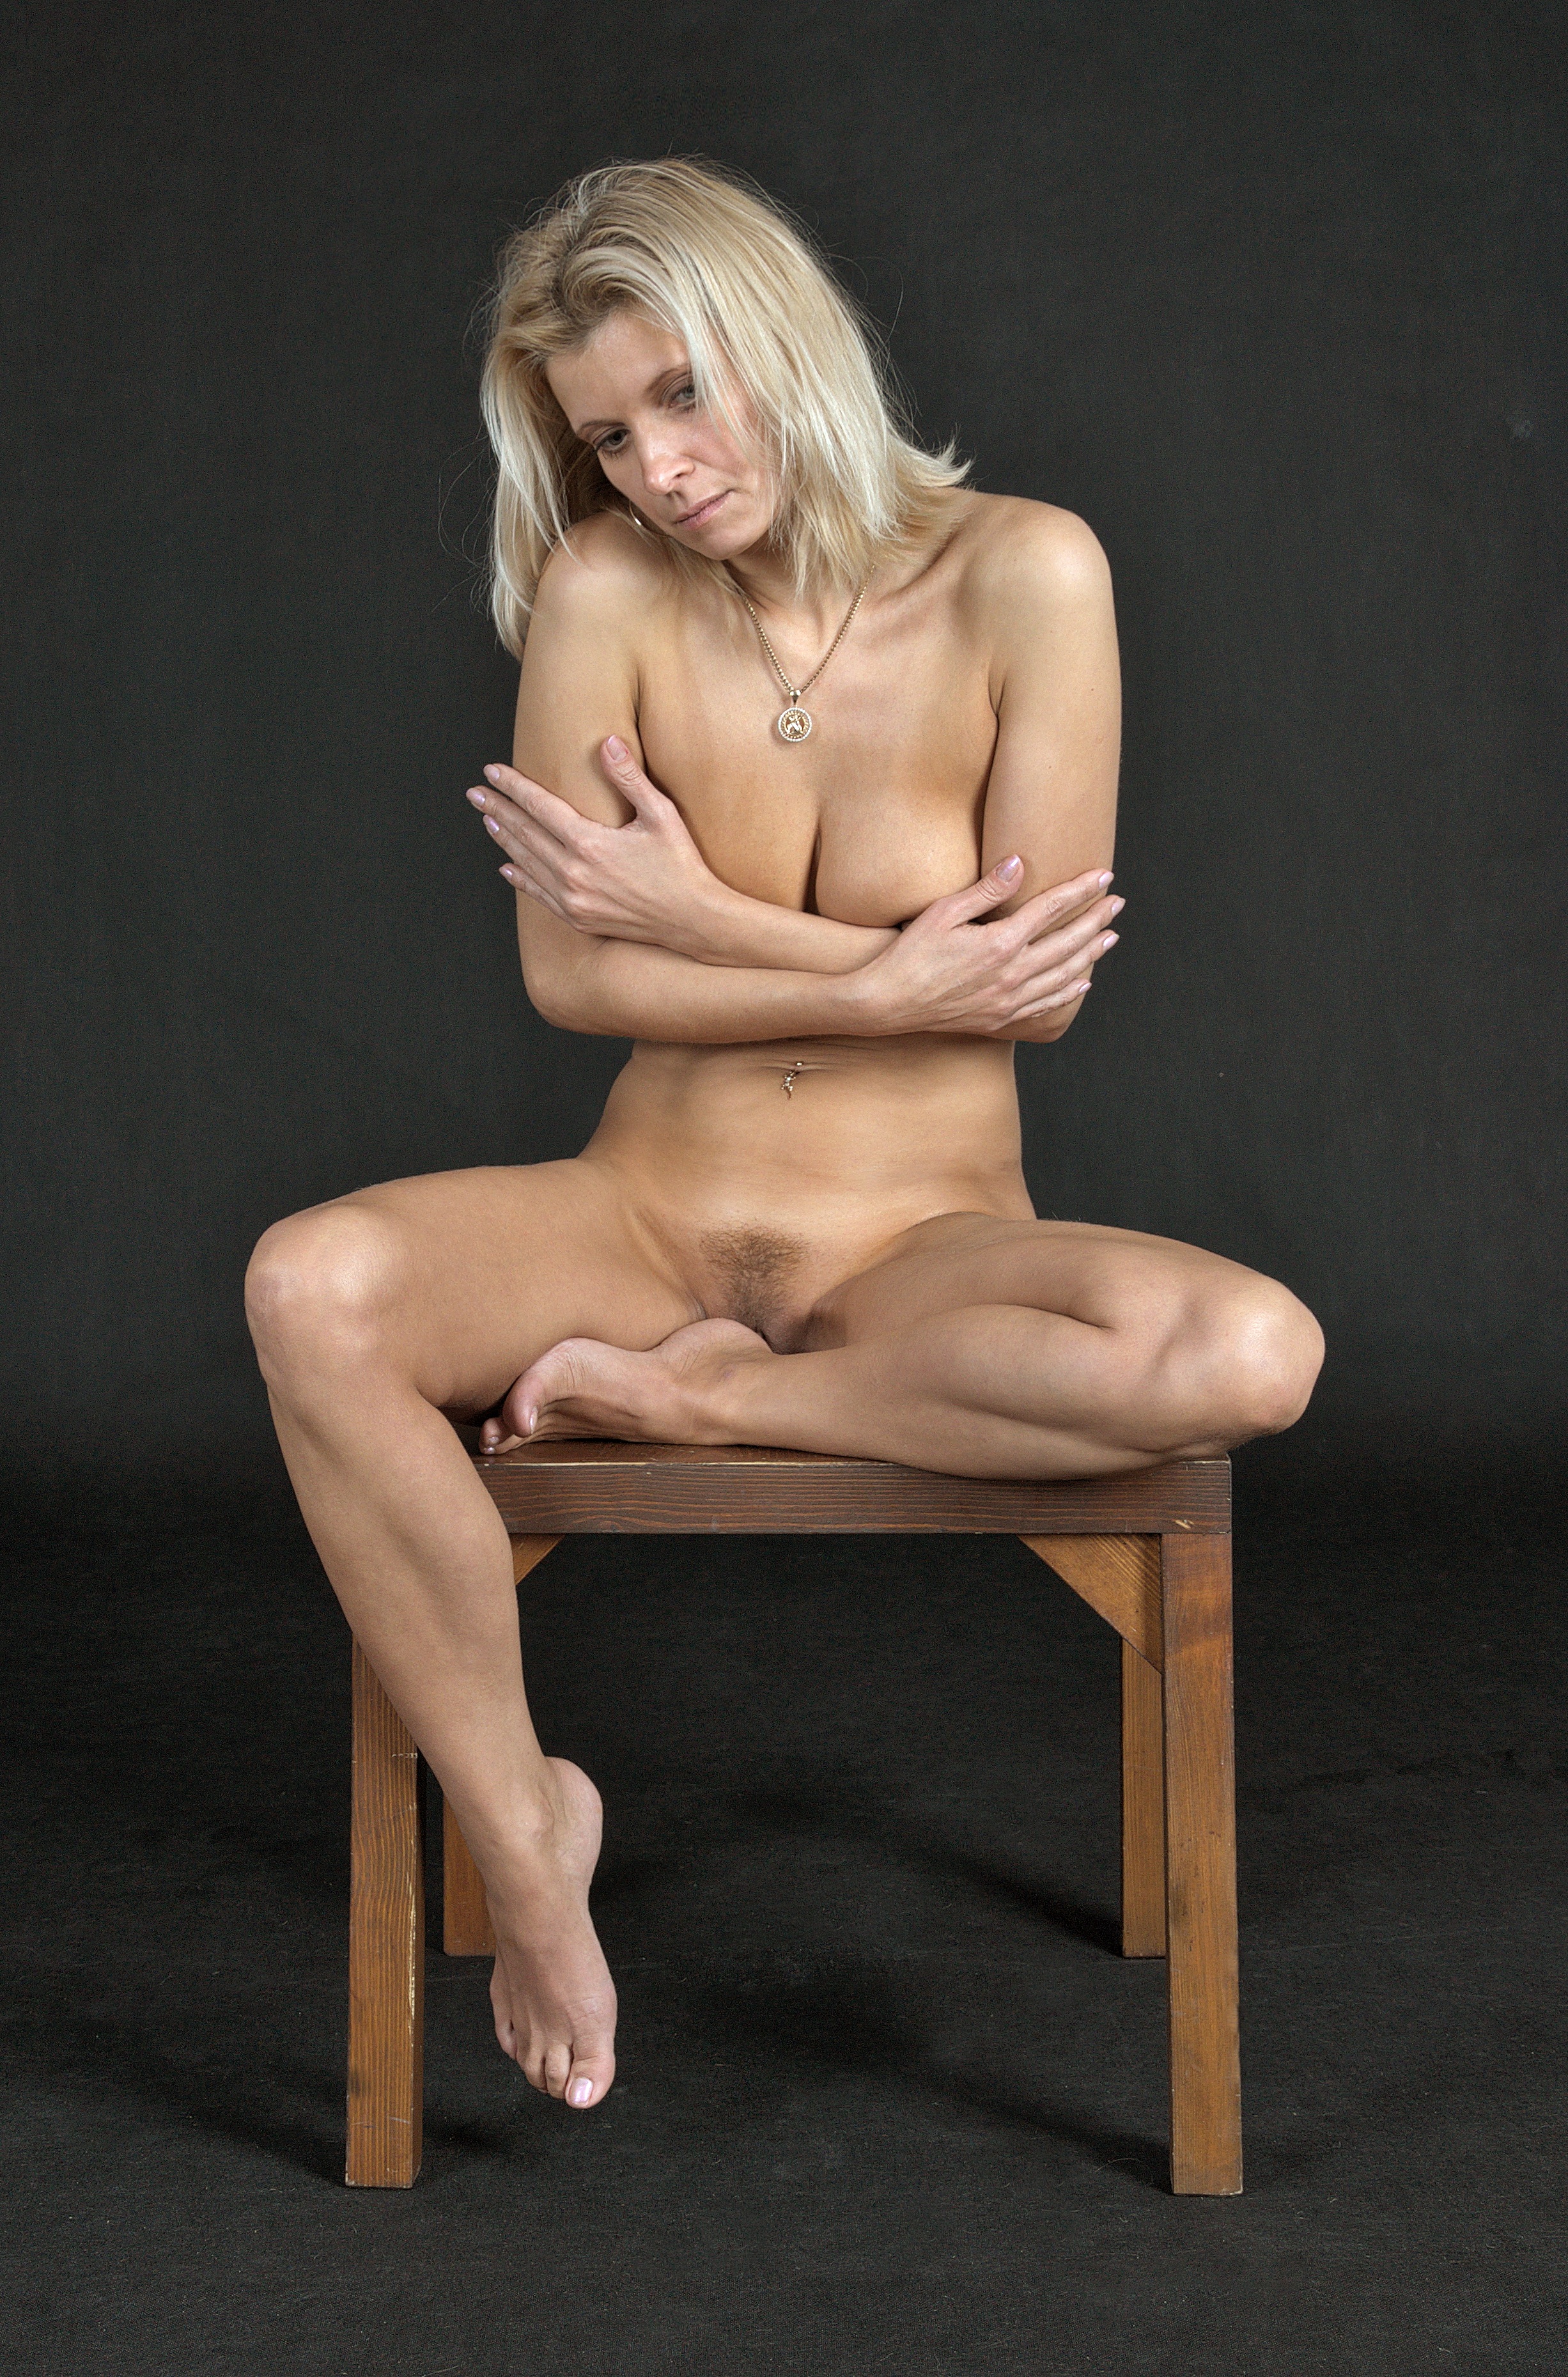
hand, person, girl, woman, leg, portrait, finger, sitting, studio, muscle, long hair, human body, hands, thigh, beauty, nude, blond, character, body, peace of mind, photo shoot, the act of, thoughtfulness, sense, human positions, human action, art model